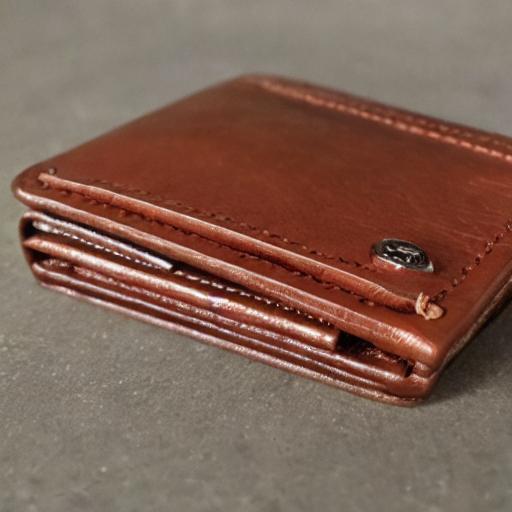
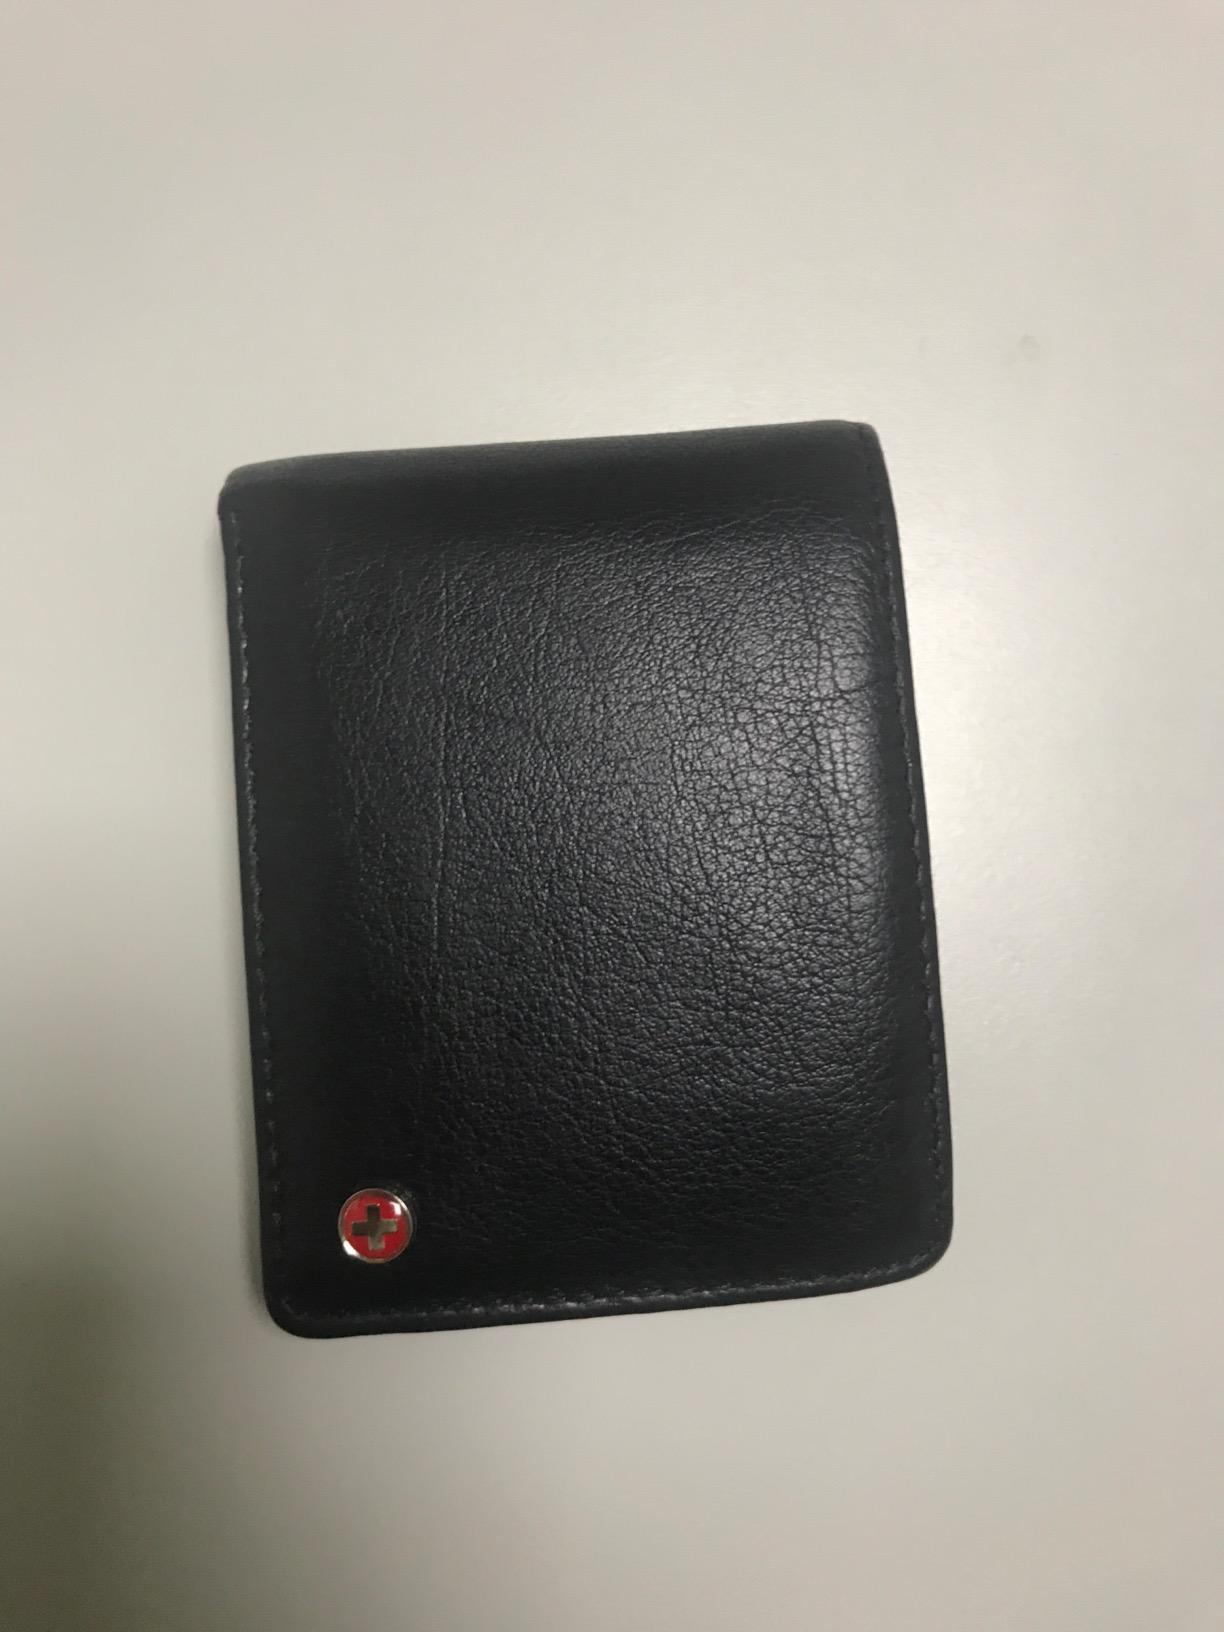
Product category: accessories_wallet
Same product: no